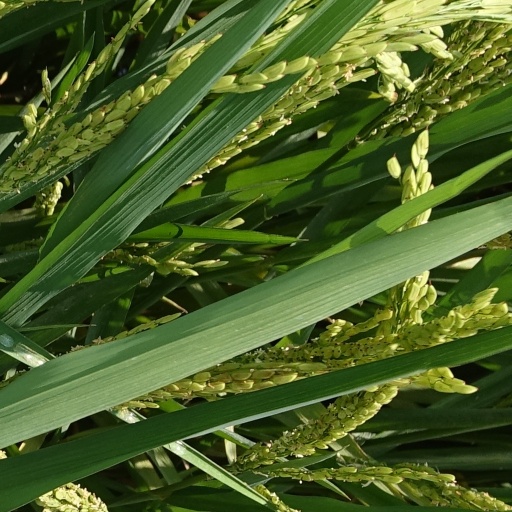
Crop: rice